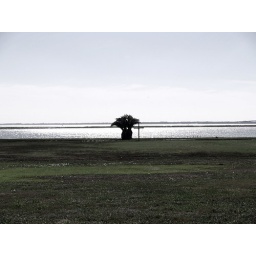
Palm tree by cross by the edge of the Gulf at the Schoenstatt Shrine at Lamar, TX.This photo was taken by Gw.